Nikki Haley

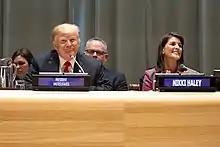
Donald Trump with Haley at the United Nations General Assembly, 2018

In August 2019, Trump denied rumors that he had sought to replace Vice President Mike Pence with Haley as his running mate in the 2020 U.S. presidential election.